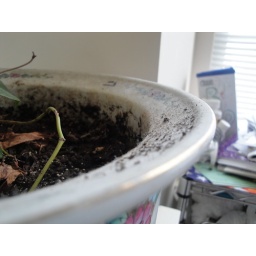
I've had this pot in my house in my house for ages!